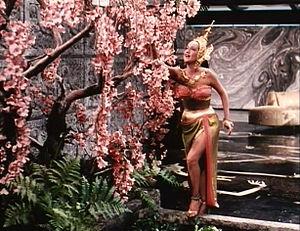
Edith Head est une costumière de cinéma américaine, qui a remporté huit Oscar de la meilleure création de costumes.
En route vers Bali ou Bal à Bali est un film américain réalisé par Hal Walker, sorti en 1952.